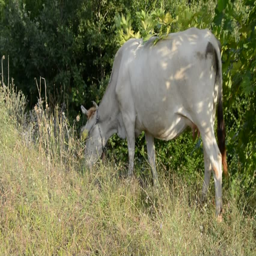
cow grazing in the meadow